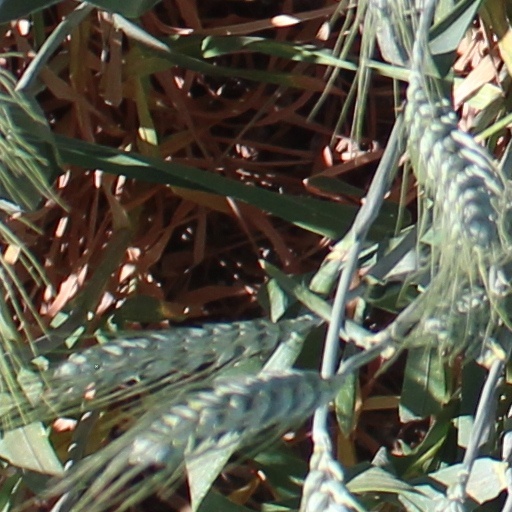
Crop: wheat